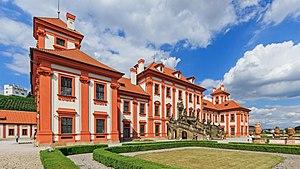
Jean-Baptiste Mathey est un architecte et un peintre français. Il fut actif essentiellement à l'étranger, en particulier en Bohême.
Le château de Troja est une résidence d'été de style baroque construite pour les comtes Sternberg dans Troja, la banlieue nord-ouest de Prague. Il se situe sur les rives de la Vltava et jouxte le zoo de Prague. Ses jardins à la française comprennent une orangerie, un labyrinthe, de nombreuses fontaines et statues. Le château, propriété de la ville de Prague, est ouvert au public et présente les collections d'art tchèque du XIXᵉ siècle de la Galerie municipale de Prague.
Heinrich Friedrich Karl Reichsfreiherr vom und zum Stein est un homme d'État et un réformateur prussien. La forme francisée de son nom, baron Charles Henri de Stein est répandue en France dans les ouvrages historiques.